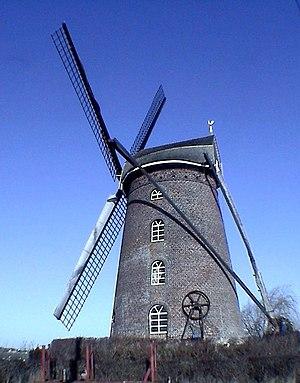
Terdeghem est une commune française relevant du département du Nord et de la région Hauts-de-France, située dans le Houtland au sein du Westhoek français.
Cette page répertorie les moulins à vent existant dans les départements du Nord et du Pas-de-Calais. Chaque année, les moulins à vent de la région sont particulièrement mis à l'honneur lors de la journée des moulins organisée par l'ARAM, l'Association régionale des amis des moulins Nord Pas-de-Calais. Un musée leur est entièrement consacré à Villeneuve-d'Ascq. Les moulins de la région ont pour caractéristique des ailes qui sont toutes des ailes dites flamandes.
Cet article recense une partie des monuments historiques du Nord, en France.
Le moulin à vent est un dispositif qui transforme l’énergie éolienne en mouvement rotatif au moyen d’ailes ajustables. En tant que moulin, il est utilisé le plus souvent pour moudre des céréales, broyer, piler, pulvériser diverses substances, presser des drupes ou écraser des olives pour produire de l'huile; il a pu aussi servir à actionner une pompe, par exemple pour l’irrigation ou pour assécher les polders; ou un groupe de scies.